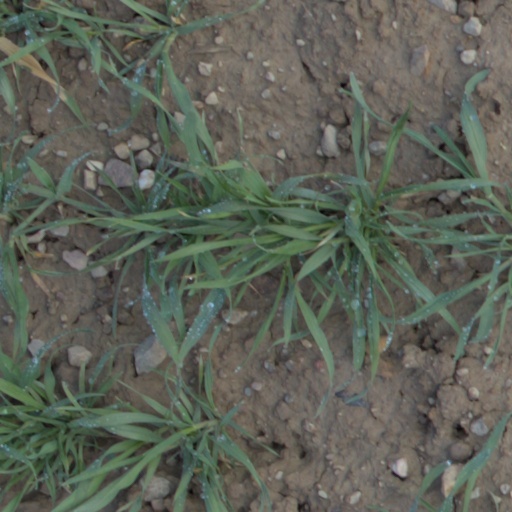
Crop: wheat